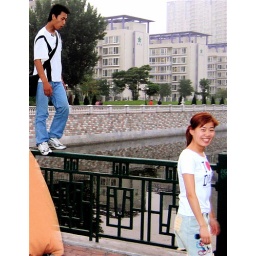
Daring young man parkouring on bridge rail over waste water canal in southwest Dalian